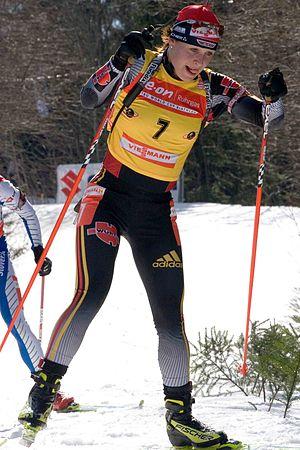
Magdalena « Lena » Neuner, née le 9 février 1987 à Garmisch-Partenkirchen, est une biathlète allemande dont la carrière sportive s'est étendue de 2006 à 2012 au niveau international. Elle débute en biathlon à neuf ans et remporte entre 2004 et 2006 cinq titres individuels de championne du monde junior. Neuner fait ses débuts en Coupe du monde lors de la saison 2006 et remporte sa première épreuve en janvier 2007. Un mois plus tard, elle décroche trois médailles d'or lors des Championnats du monde pour sa première participation. Lors de la saison 2007-2008, Neuner, âgée de 21 ans, devient le plus jeune vainqueur du classement général de la Coupe du monde dans l'histoire de l'Union internationale de biathlon. Aux mondiaux 2008, elle remporte trois nouveaux titres de championne du monde, devenant la plus jeune biathlète à avoir acquis six titres mondiaux.